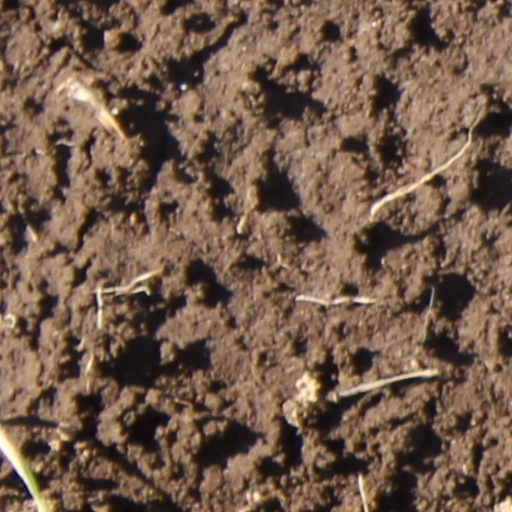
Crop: wheat